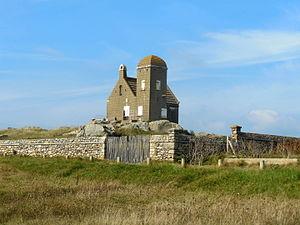
La Vigie La Romaine, commune du Croisic (Loire-Atlantique, France)
Le Croisic est une commune de l'ouest de la France, située dans le département de la Loire-Atlantique en région Pays de la Loire. Localisée sur une île granitique qui reste séparée de celle de Batz-sur-Mer et du continent jusqu'au IXᵉ siècle, elle fait à présent partie de la côte sauvage de la presqu'île guérandaise. À l'exception de l'isthme étroit qui le rattache à Batz-sur-Mer au sud-est, le territoire de la commune est entouré d'eau, alternant plages et falaises exposées à l'océan Atlantique et un port protégé par la jetée du Tréhic et ouvert sur le traict.
La Vigie de la Romaine est une habitation située sur la commune du Croisic, dans le département français de la Loire-Atlantique. Elle est le point le plus haut de la Côte sauvage de la presqu'île guérandaise
La côte sauvage de la presqu'île guérandaise est une partie de la côte d'Amour. Il s'agit d'une frange rocheuse du littoral qui s'étend en réalité sur la côte occidentale de la presqu'île du Croisic sur le territoire des communes du Croisic, de Batz-sur-Mer et du Pouliguen en Loire-Atlantique.